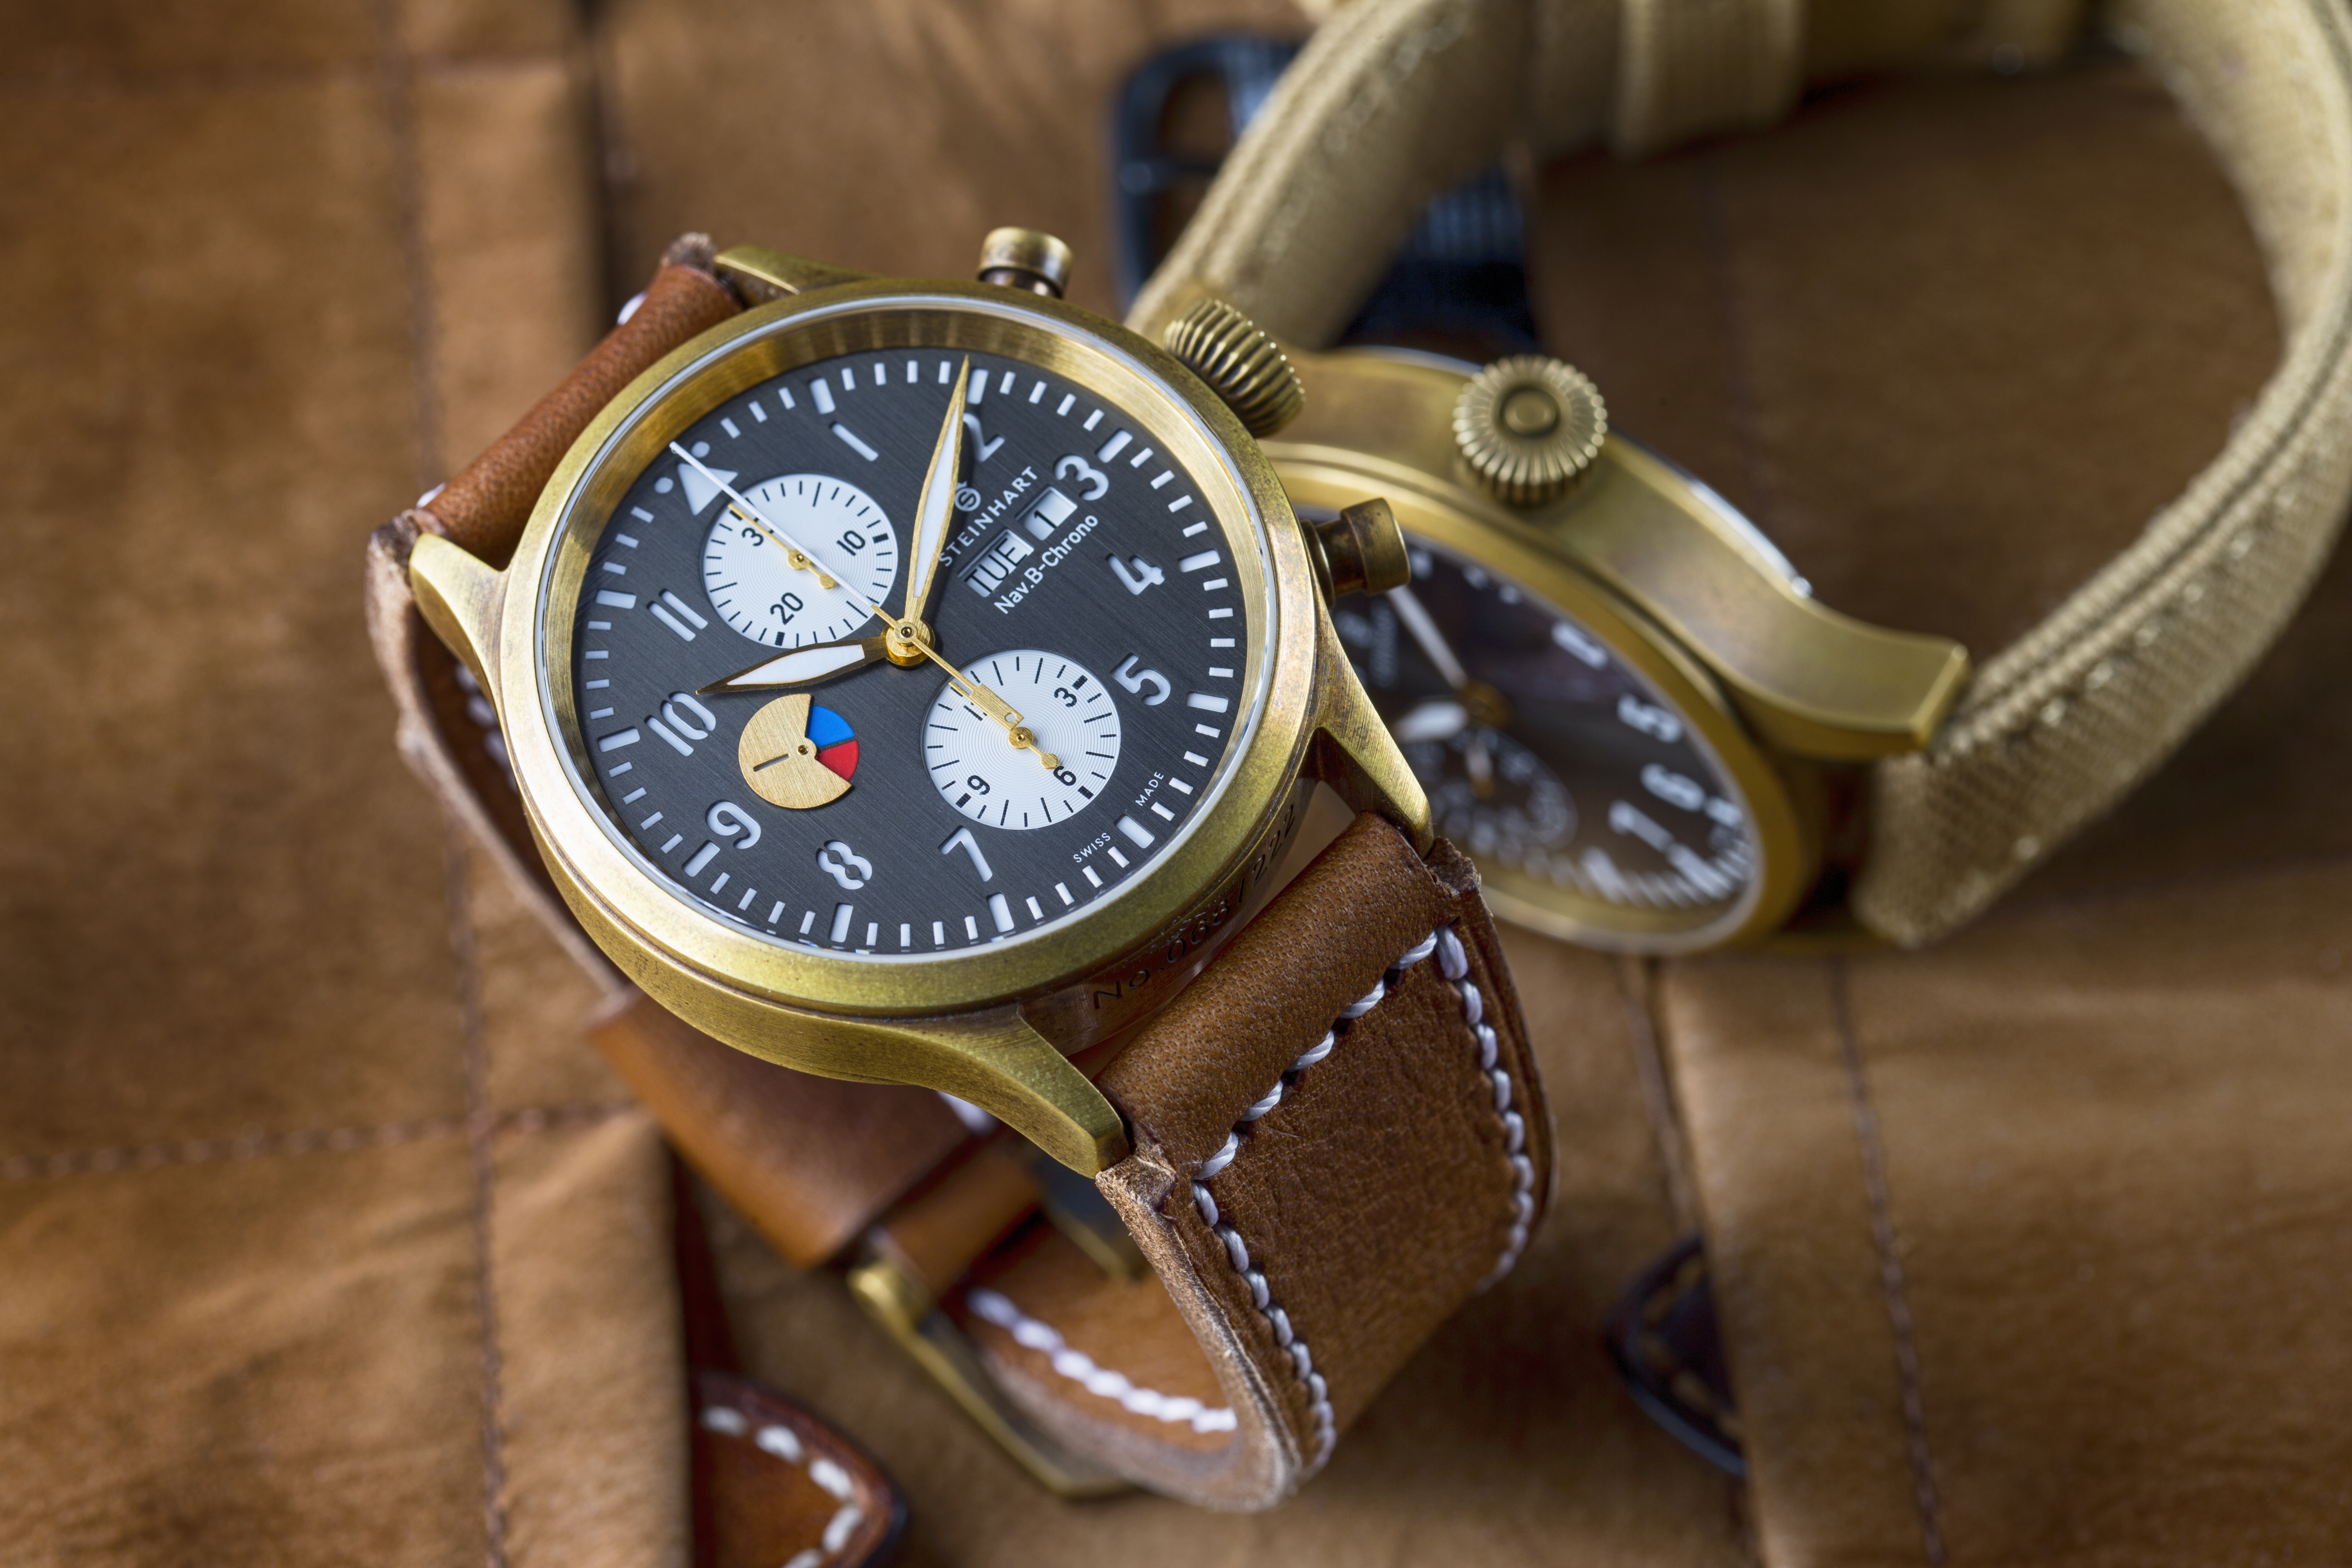
horology, timepiece, pilot watch, time, wrist watch, watch, watch accessory, strap, watch strap, product, product design, metal, brand